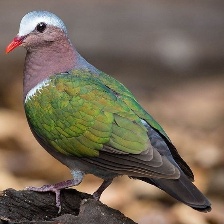
Species: GREEN WINGED DOVE
Scientific name: CHALCOPHAPS INDICA